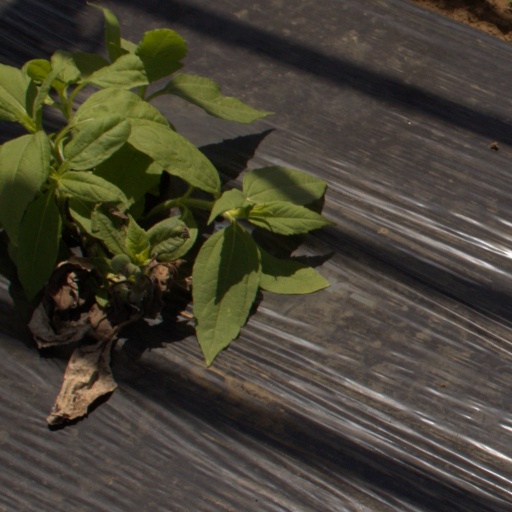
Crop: Jerusalem artichoke